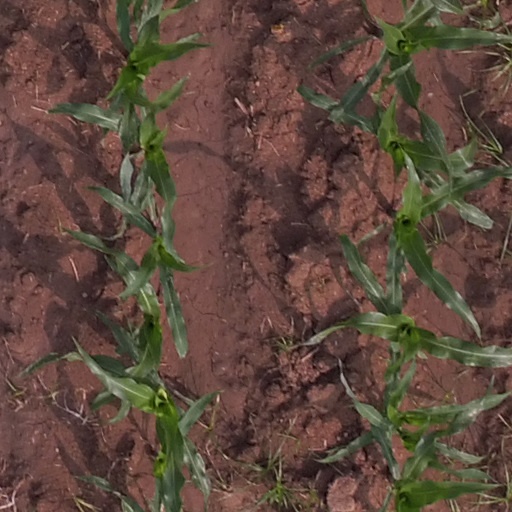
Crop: maize; corn